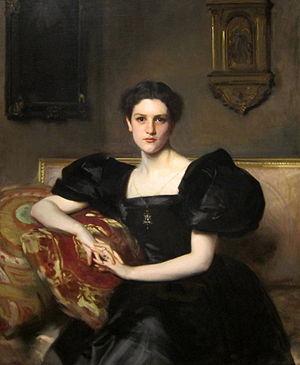
John Winthrop Chanler est un avocat et homme politique américain.